Ruislip

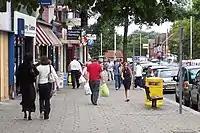
High Street, 2006

The district experienced a sharp rise in population, from 6,217 in 1911 to 72,791 in 1961, caused by the extension of the Metropolitan Railway, termed "Metro-land", which brought with it an increase in suburban house building. As a consequence, the district was one of the first in England to devise a statutory planning scheme in 1914, following the Housing, Town Planning, etc. Act 1909. The council had been prompted to follow this new act by the chairman of the council, Mr. Elgood, an architect, and the clerk to the council, Mr. Abbot. Members of the council had already raised concerns over some of the new building work around Eastcote and South Ruislip, and the new development near Northwood station which they described as "badly arranged and packed".